Thunder Lake Patrol Cabin

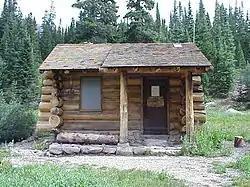

The Thunder Lake Patrol Cabin is a small structure in Rocky Mountain National Park, Colorado. Built in 1930, the by cabin may have been built as a simple shelter, but has more recently been used on an occasional basis as a backcountry patrol cabin in the Wild Basin area. The one story one-room log cabin is not used in the winter, but does have a stove with a stone fireplace. The main cabin is gable-roofed, with a small shed-roofed porch, and is a good example of the National Park Service rustic style. The logs are saddle-notched, projecting an increasing distance at their ends from top to bottom.